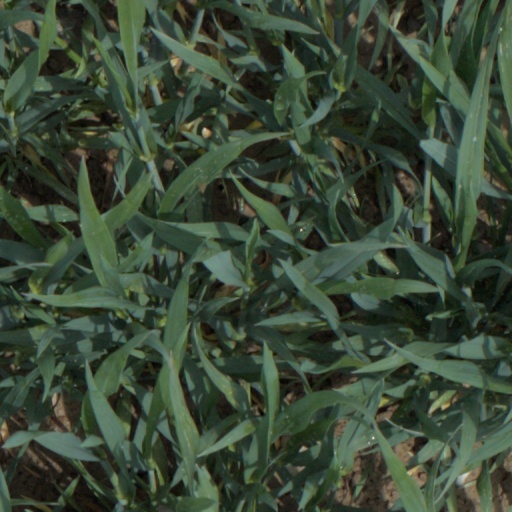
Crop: wheat